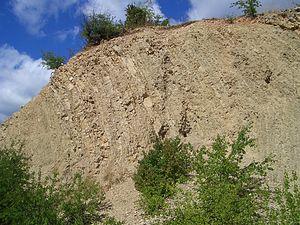
Gernrode est une ancienne ville allemande de l'arrondissement du Hartz en Saxe-Anhalt. Elle a été incorporée le 1ᵉʳ janvier 2011 à la ville de Quedlinbourg. Son nom apparaît pour la première fois en 961, et elle reçoit le droit de cité en 1539. Gernrode se trouve 9 km au sud de Quedlinbourg dans le massif du Hartz. C'est une ville d'eau reconnue par l’État. Elle est aujourd'hui particulièrement célèbre pour son abbaye Saint-Cyriaque de style roman-ottonien, et en tant que terminus de la ligne de chemin de fer à petit gabarit de la Vallée de la Selke.